Black-billed sicklebill

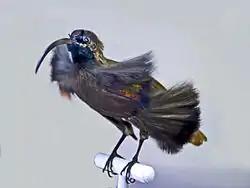
"Drepanornis albertisi cervinicauda", museum specimen

The black-billed sicklebill is medium-sized, about 35 cm long, brown. The male has a bare maroon-grey skin around its eye, buff-colored tail, dark-brown iris, yellow mouth and black sickle-like bill. It is adorned with dark, horn-like forecrown feathers, an erectile fan-like bronze neck plumes and elongated purple-tipped flank plumes. The unadorned brown female is smaller, with bill longer than male and dark-barred below.